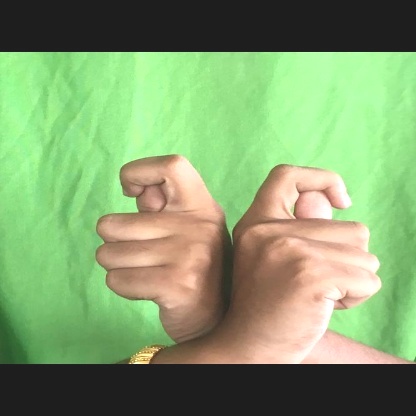
Mudra: Berunda